SS Cleveland

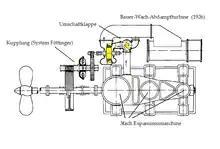
Plan of a triple-expansion piston engine with Bauer-Wach exhaust turbine system. "Cleveland" had quadruple-expansion engines, but the arrangement of her turbines was similar.

In 1929 a Bauer-Wach exhaust turbine system was added to each of "Cleveland"s engines. Exhaust steam from the low-pressure cylinder drove a turbine, which via double-reduction gearing and a Föttinger fluid coupling drove the same shaft as the reciprocating engine. The two turbines increased "Cleveland"s total installed power to 2,046 NHP.